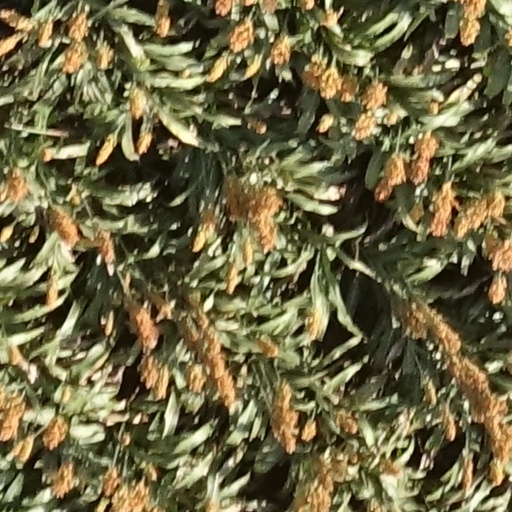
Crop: sorghum